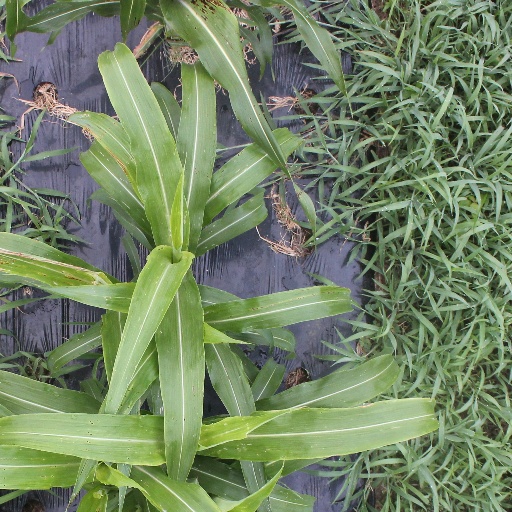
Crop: sorghum